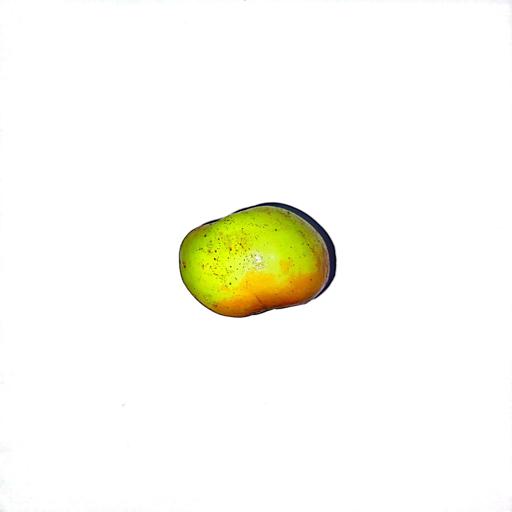
Label: healthy